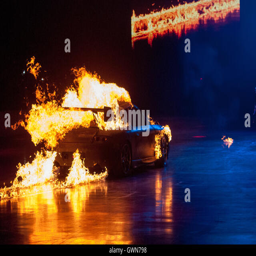
a black car in flames